Swanpool, Lincoln

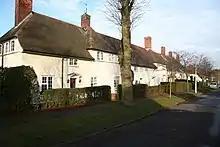
Houses on Hartsholme Drive in Swanpool

Swanpool is a suburb of Lincoln, Lincolnshire, England. It was built in the interwar period as a garden suburb.